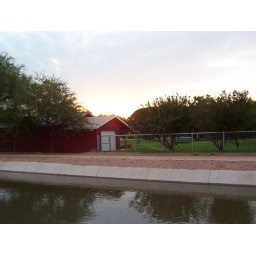
The neat red barn we passed by